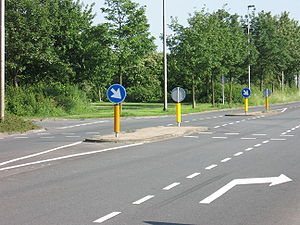
Helleanlæg
Helleanlæg i vejkryds
Et helleanlæg er i trafikken et forhøjet areal, der adskiller to vognbaner.